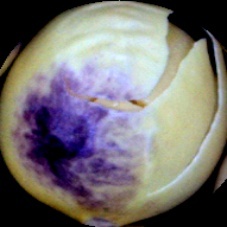
Label: Spotted